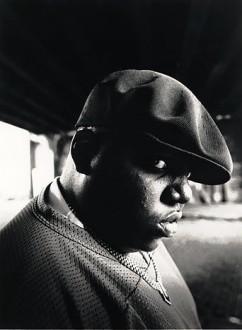
เดอะโนทอเรียสบีไอจี

| name = เดอะโนทอเรียสบีไอจี
| background = solo_singer
| image = The Notorious BIG.JPG
| birth_name = คริสโตเฟอร์ จอร์จ ลาทอร์ วอลเลซ
| alias = คริสโตเฟอร์ จอร์จ ลาทอร์ วอลเลซ
| birth_date = บรู๊กลิน, นิวยอร์กซิตี, นิวยอร์ก,สหรัฐอเมริกา
| death_date = ลอสแอนเจลิส แคลิฟอร์เนีย,สหรัฐอเมริกา
| genre = ฮิปฮอป อีสต์โคสต์ฮิปฮอป
| occupation = แร็ปเปอร์, นักแต่งเพลง, นักร้อง, โปรดิวเซอร์เพลง
| years_active = 1992–1997
| label = Bad Boy Records|Bad Boy
| associated_acts = Sean Combs, Lil' Kim, Junior M.A.F.I.A., Jay-Z, Nas, The Commission (hip hop)|The Commission, Busta Rhymes
| website = atlanticrecords.com/notoriousbig
คริสโตเฟอร์ จอร์จ ลาทอร์ วอลเลซ (; 21 พฤษภาคม ค.ศ. 1972 - 9 มีนาคม ค.ศ. 1997) หรือเป็นที่รู้จักกันในชื่อ บิกกี สมอลส์ (Biggie Smalls) (เป็นชื่อตัวละครในภาพยนตร์แนวแก๊งสเตอร์ในปี 1975 เรื่อง "Let's Do It Again") หรือชื่อแฟรงก์ ไวต์ (จากภาพยนตร์ปี 1990 เรื่อง "King of New York") หรือชื่อ บิก ป็อปปา (Big Poppa)Reid, Shaheem; Bland, Bridget. Kash, Tim Notorious B.I.G.: In His Own Words, And Those of His Friends "MTV News", 2007-03-07. หรือเป็นที่รู้จักในฐานะแร็ปเปอร์อเมริกันว่า เดอะโนทอเรียสบีไอจี (The Notorious B.I.G.)
เติบโตในบรู๊กลิน ในนิวยอร์ก วอลเลซโตมาในช่วงการระบาดอย่างสูงสุดของยาเสพติด และเขาเริ่มเกี่ยวข้องกับยาเสพติดตั้งแต่ยังเด็ก วอลเลซออกผลงานอัลบั้มแรกในปี 1994 "Ready to Die" เขาถือเป็นคนเด่นในแนวเพลงอีสต์โคสต์ฮิปฮอป และเพิ่มให้เห็นถึงความเป็นนิวยอร์กในระยะเวลานั้นที่ศิลปินแนวเวสต์โคสต์ฮิปฮอปโดดเด่นอย่างมาก ปีถัด ๆ มา วอลเลซนำเพื่อน ๆ ในวัยเด็กของเขาประสบความสำเร็จบนอันดับเพลง อย่างวง จูเนียร์มาเฟีย ขณะที่ทำผลงานอัลบั้มชุดที่สอง เขามีส่วนร่วมในฉนวนความขัดแย้งของอีสต์โคสต์และเวสต์โคสต์ฮิปฮอป
เมื่อวันที่ 9 มีนาคม ค.ศ. 1997 วอลเลซถูกสังหารโดยมือสังหารนิรนามในยานพาหนะ ในลอสแอนเจลิส อัลบั้มแผ่นคู่ชุด "Life After Death" ออกขายหลังจากที่เขาเสียชีวิต 15 วัน ขึ้นชาร์ตอันดับ 1 บนบิลบอร์ด ได้รับรางวัลระดับแผ่นเสียงเพชร โดย RIAA ในปี 2000 เอกลักษณ์ของเพลงของเขาหรือ การแร็ปไหลผ่าน ง่าย ๆ หลวม ๆ เนื้อหากึ่งอัตชีวประวัติของเขาอันหม่นหมอง และความสามารถในการเล่าเรื่อง หลังจากที่เขาเสียชีวิตก็มีผลงานอัลบั้มออกมาอีก 3 ชุด เอ็มทีวีจัดอันดับเขาอยู่อันดับ 3 ของหัวข้อ "เอ็มซีที่ยอดเยี่ยมที่สุดตลอดกาล" The Greatest MCs of All Time "MTV".
== อ้างอิง ==
หมวดหมู่:แร็ปเปอร์ชาวอเมริกันในศตวรรษที่ 20
หมวดหมู่:ชาวอเมริกันเชื้อสายแอฟริกา
หมวดหมู่:บุคคลจากบรุกลิน
หมวดหมู่:แร็ปเปอร์ชายชาวอเมริกันเชื้อสายแอฟริกา